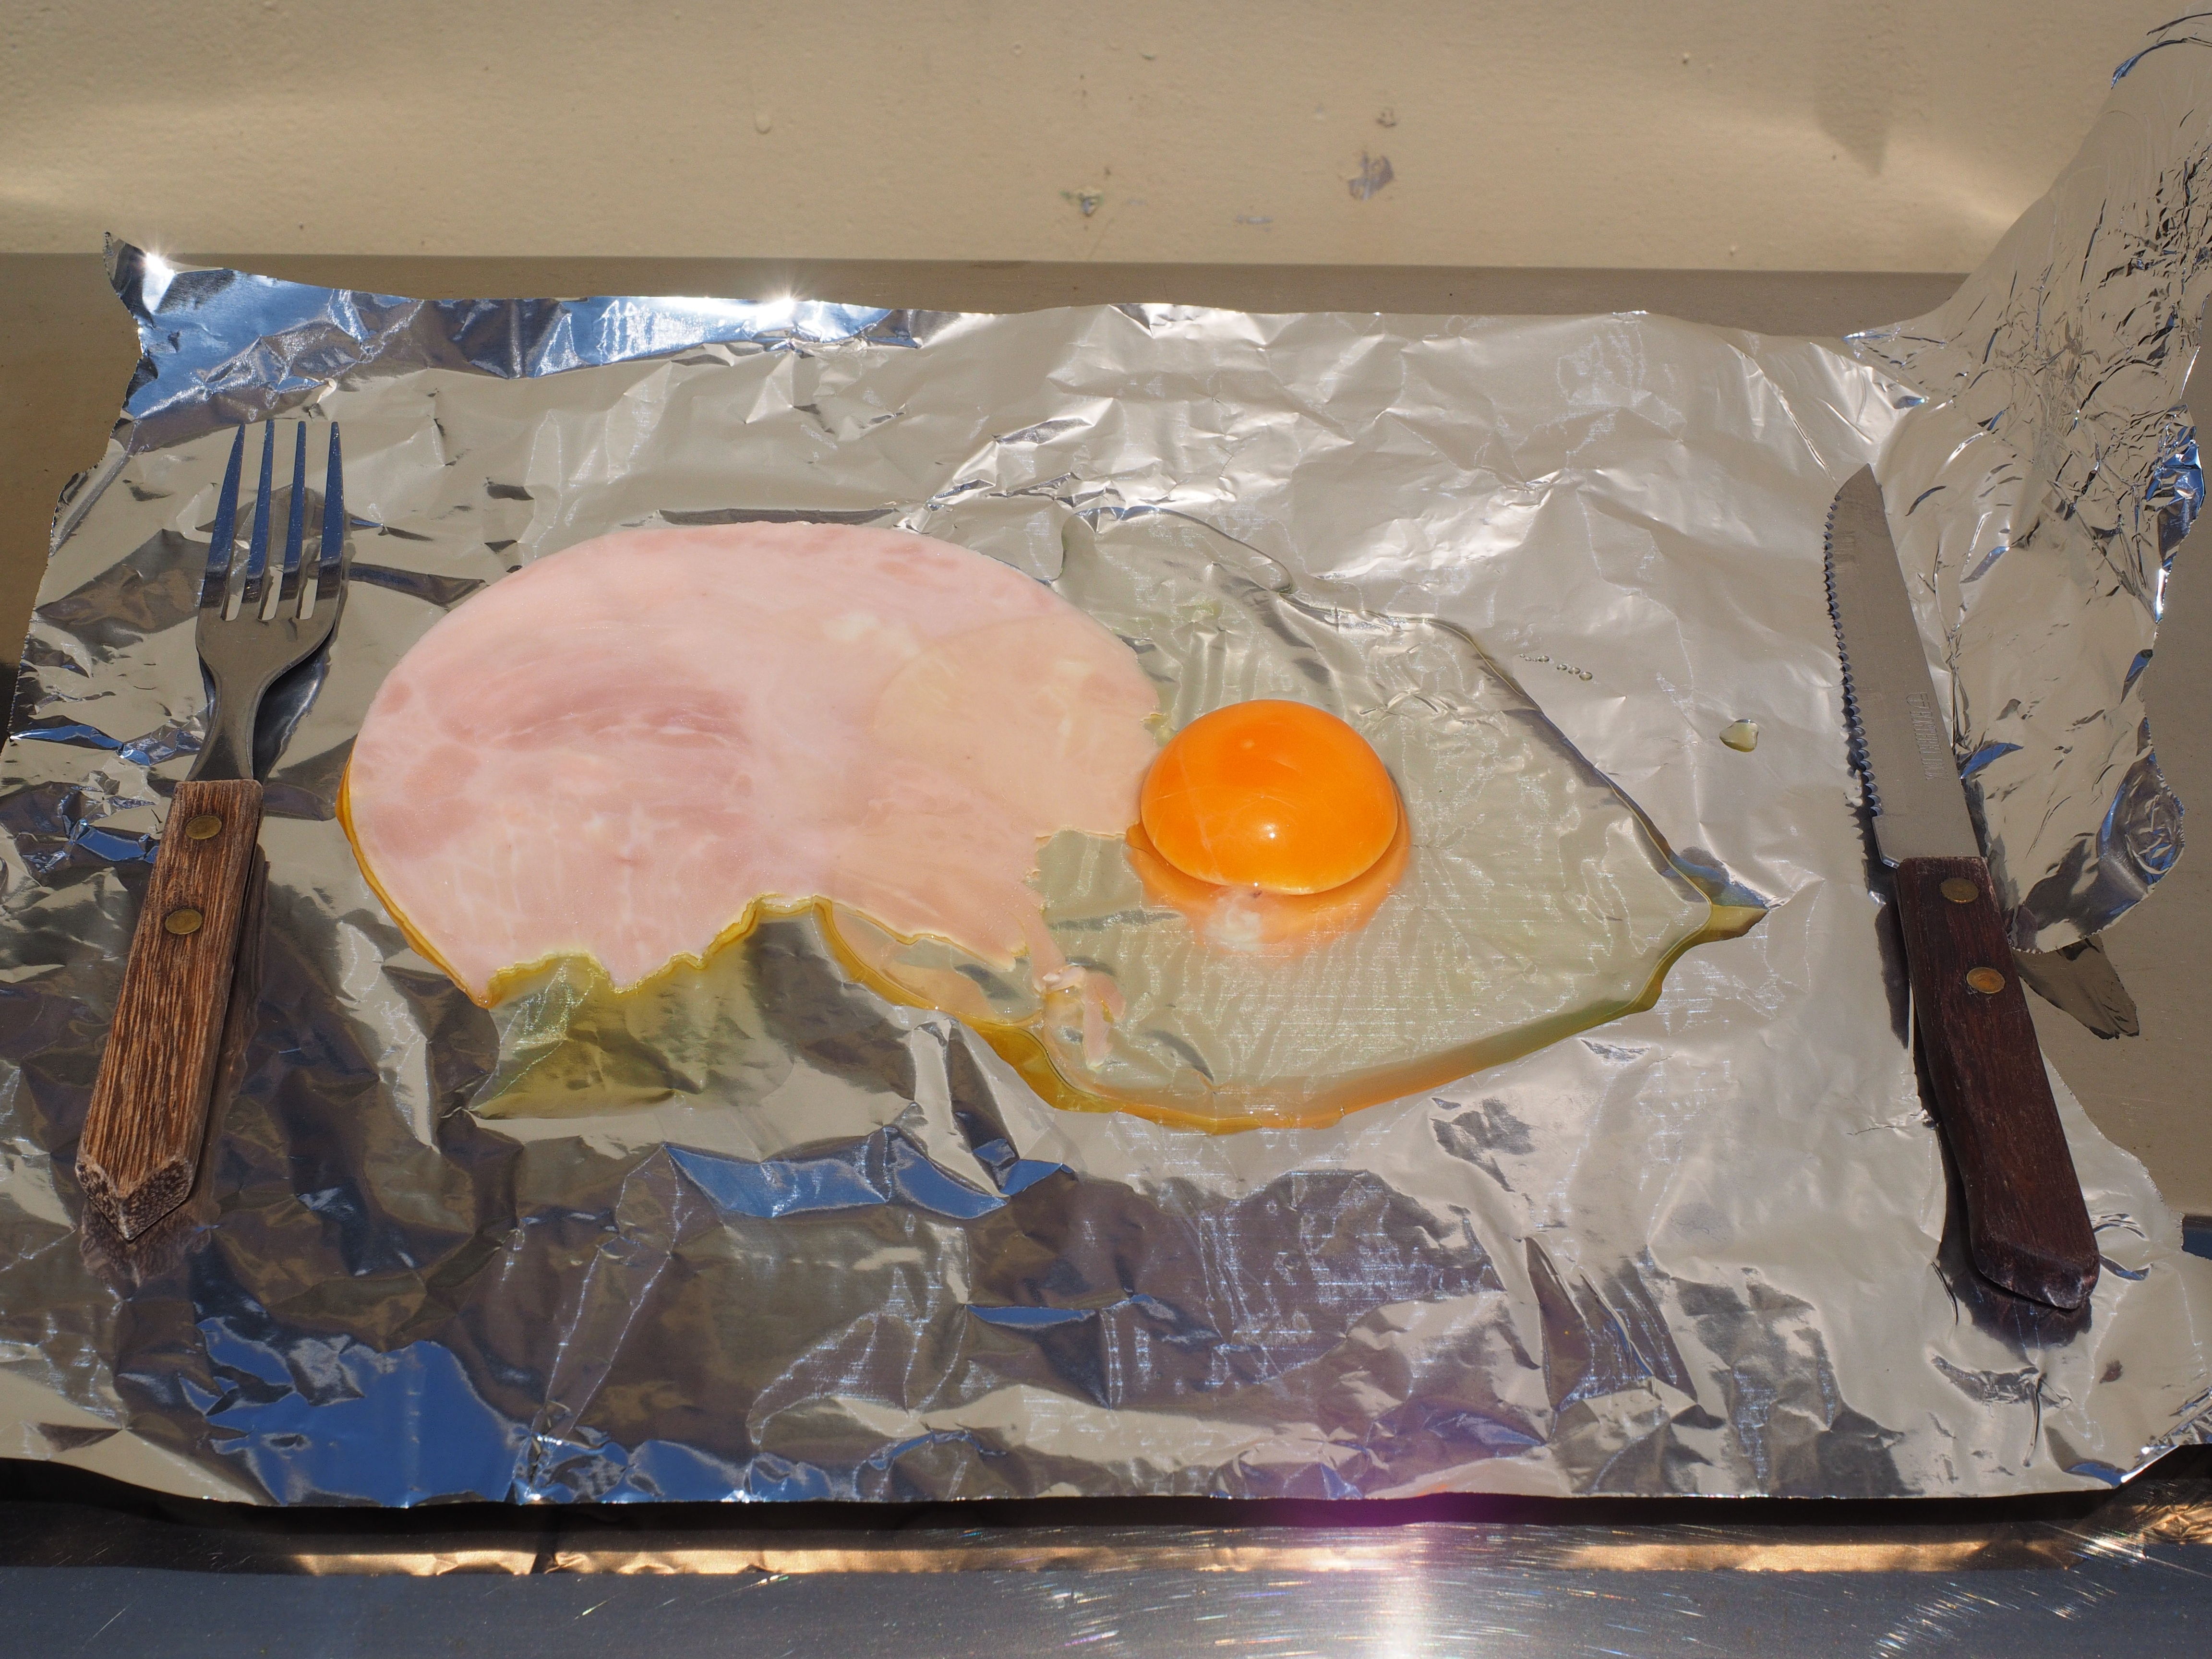
fork, cutlery, sunshine, sun, summer, paint, heat, material, knife, egg, painting, cook, fried, art, cool image, hot, fry, cool photo, ham, attempt, protein, heat wave, summer day, summer heat, heating up, egg yolk, egg white, urban legend, brut heat, cook trial, garversuch, bratversuch, the friend of a friend, tell stories, gro stadt say